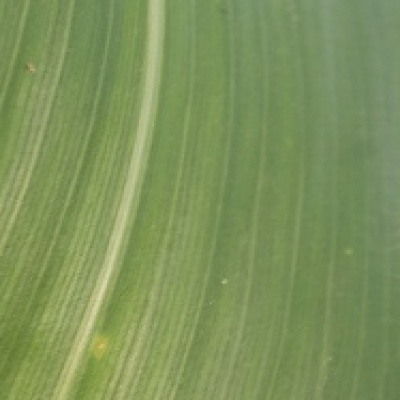
Label: Corn_(Maize)___Leaf_Spot